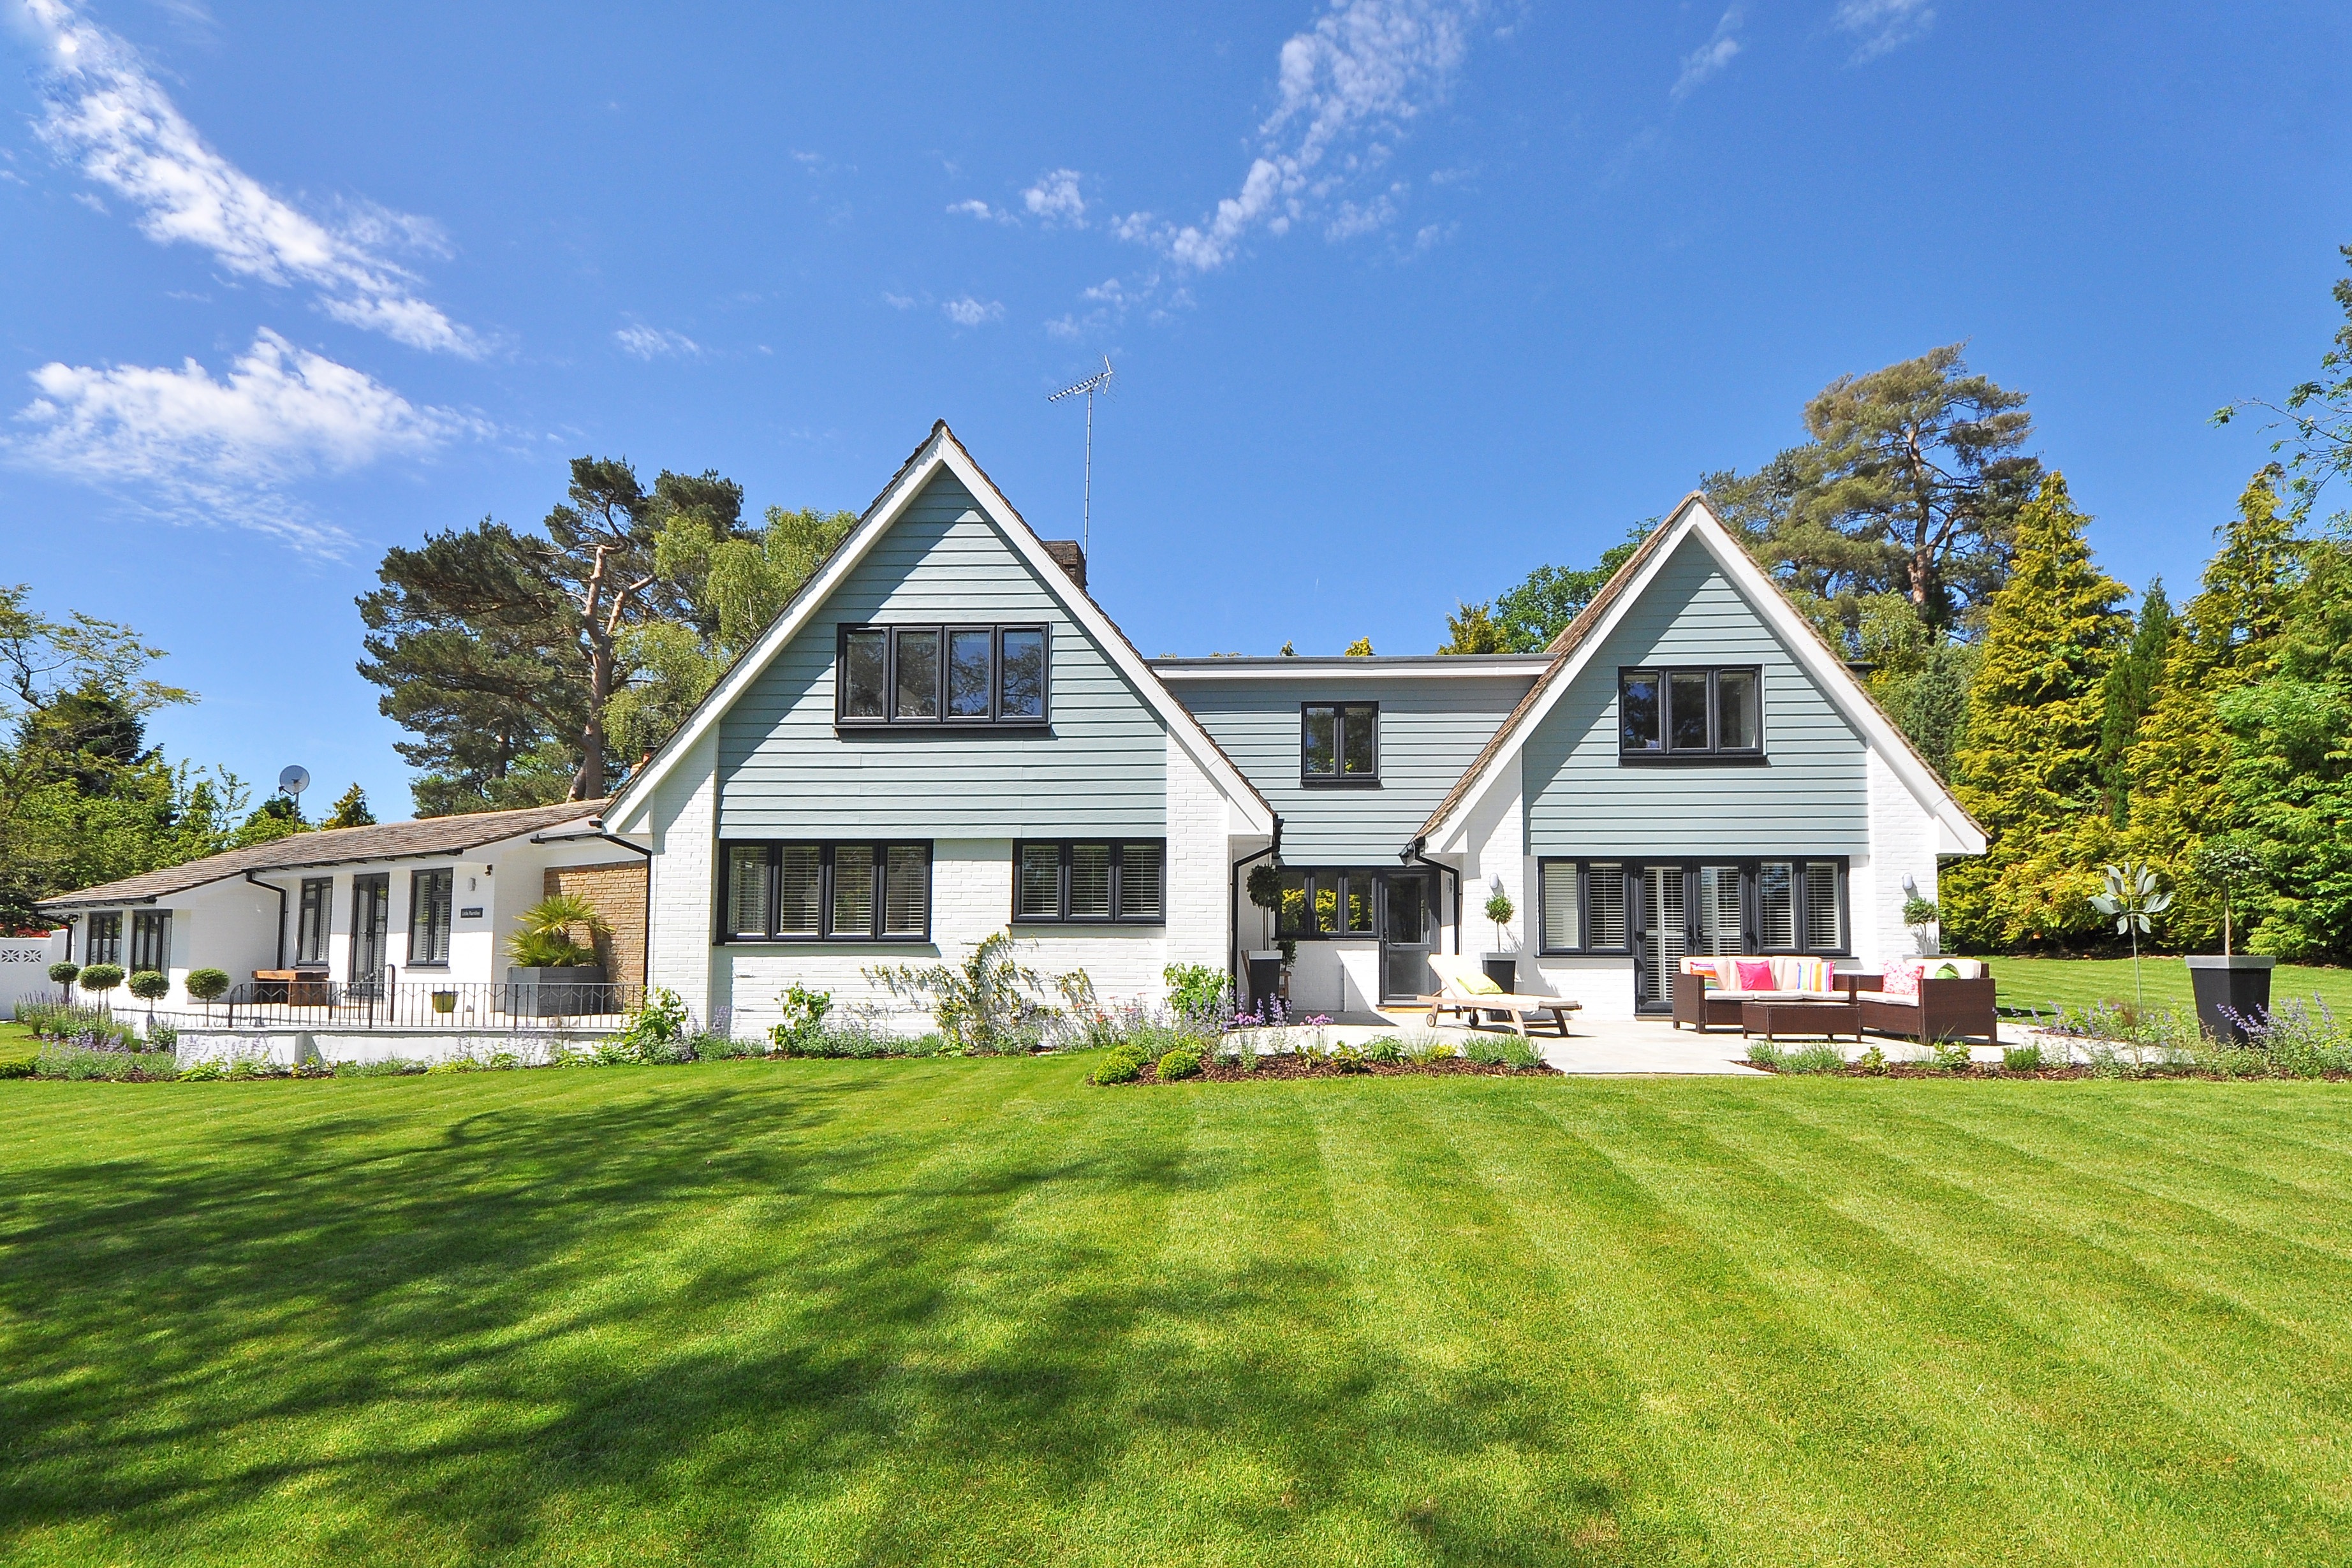
architecture, lawn, house, building, home, summer, suburb, cottage, backyard, facade, property, residential, farmhouse, estate, yard, siding, real estate, new england, residential area